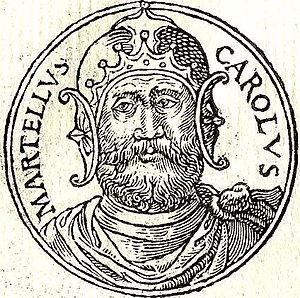
Cette page recense un certain nombre de personnalités nées ou ayant passé une partie notable de leur vie à Tours et dans le département d'Indre-et-Loire.